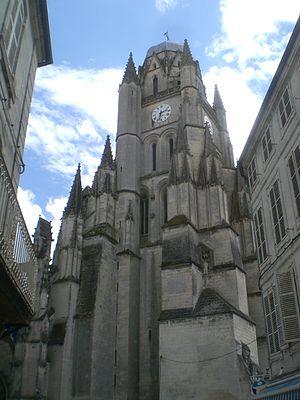
la cathédrale St. Pierre en Saintes Esperanto: la katedralo Saint-Pierre en Saintes